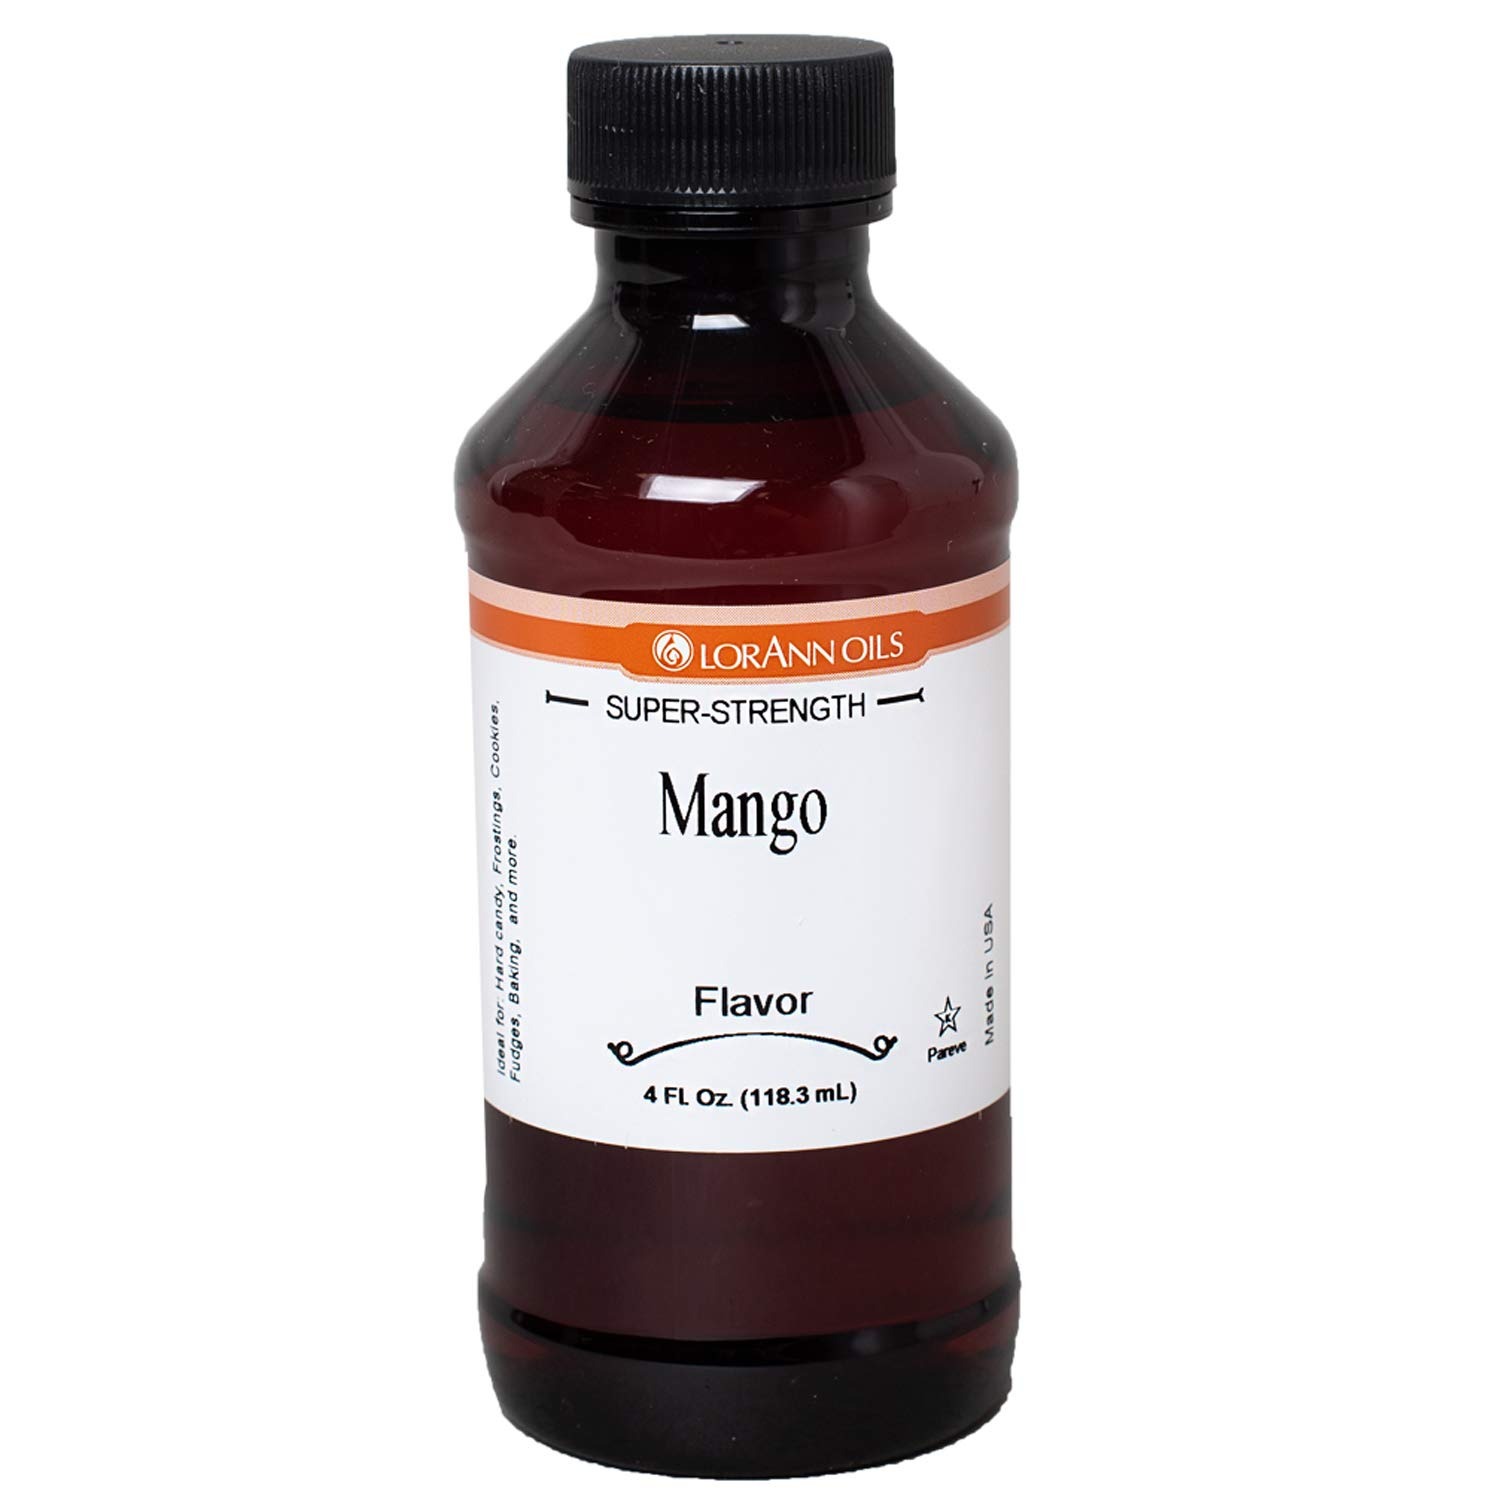
Item Name: LorAnn Mango SS Flavor Flavor, 4 ounce bottle
Bullet Point 1: Mango Super Strength is a versatile tropical powerhouse that is sure to add a refreshing sweetness to your favorite confections.
Bullet Point 2: Mango Super Strength is a versatile tropical powerhouse that is sure to add a refreshing sweetness to your favorite confections.
Bullet Point 3: A little goes a long way! LorAnn’s super strength flavors are three to four times the strength of typical baking extracts.
Bullet Point 4: When substituting super strength flavors for extracts, use ¼ to ½ teaspoon for 1 teaspoon of extract.
Bullet Point 5: Typical uses: hard candy, general candy making, cakes, cookies, frosting, ice cream and a wide variety of other baking and confectionery applications.
Bullet Point 6: Kosher - Gluten Free - Made in USA
Product Description: Quality - LorAnn a Family Tradition Since 1962
Value: 4.0
Unit: Fl Oz

Price: 21.34